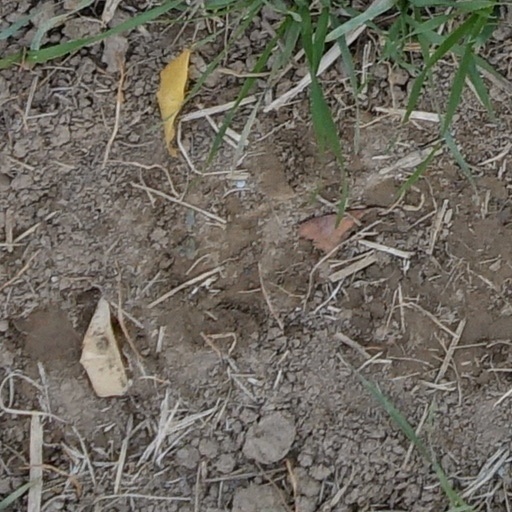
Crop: wheat